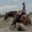
Label: horse